F. J. McCormick

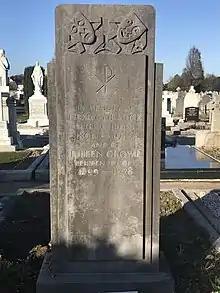
McCormick's grave, Deansgrange cemetery, Dublin

In the last 5 years of McCormick's life he continued to work in the Abbey where he acted in over 70 plays before he died. He only starred in one play in the theatre in the final year of his life, the play "They Got What They Wanted" playing the role of Bartley Murnaghan. He secured more leading roles in the film industry. McCormick died on the 24 April 1947 from a brain tumour at 56 years old, in Dublin. He is buried in Deansgrange, Blackrock. He continued to work right up until his death.